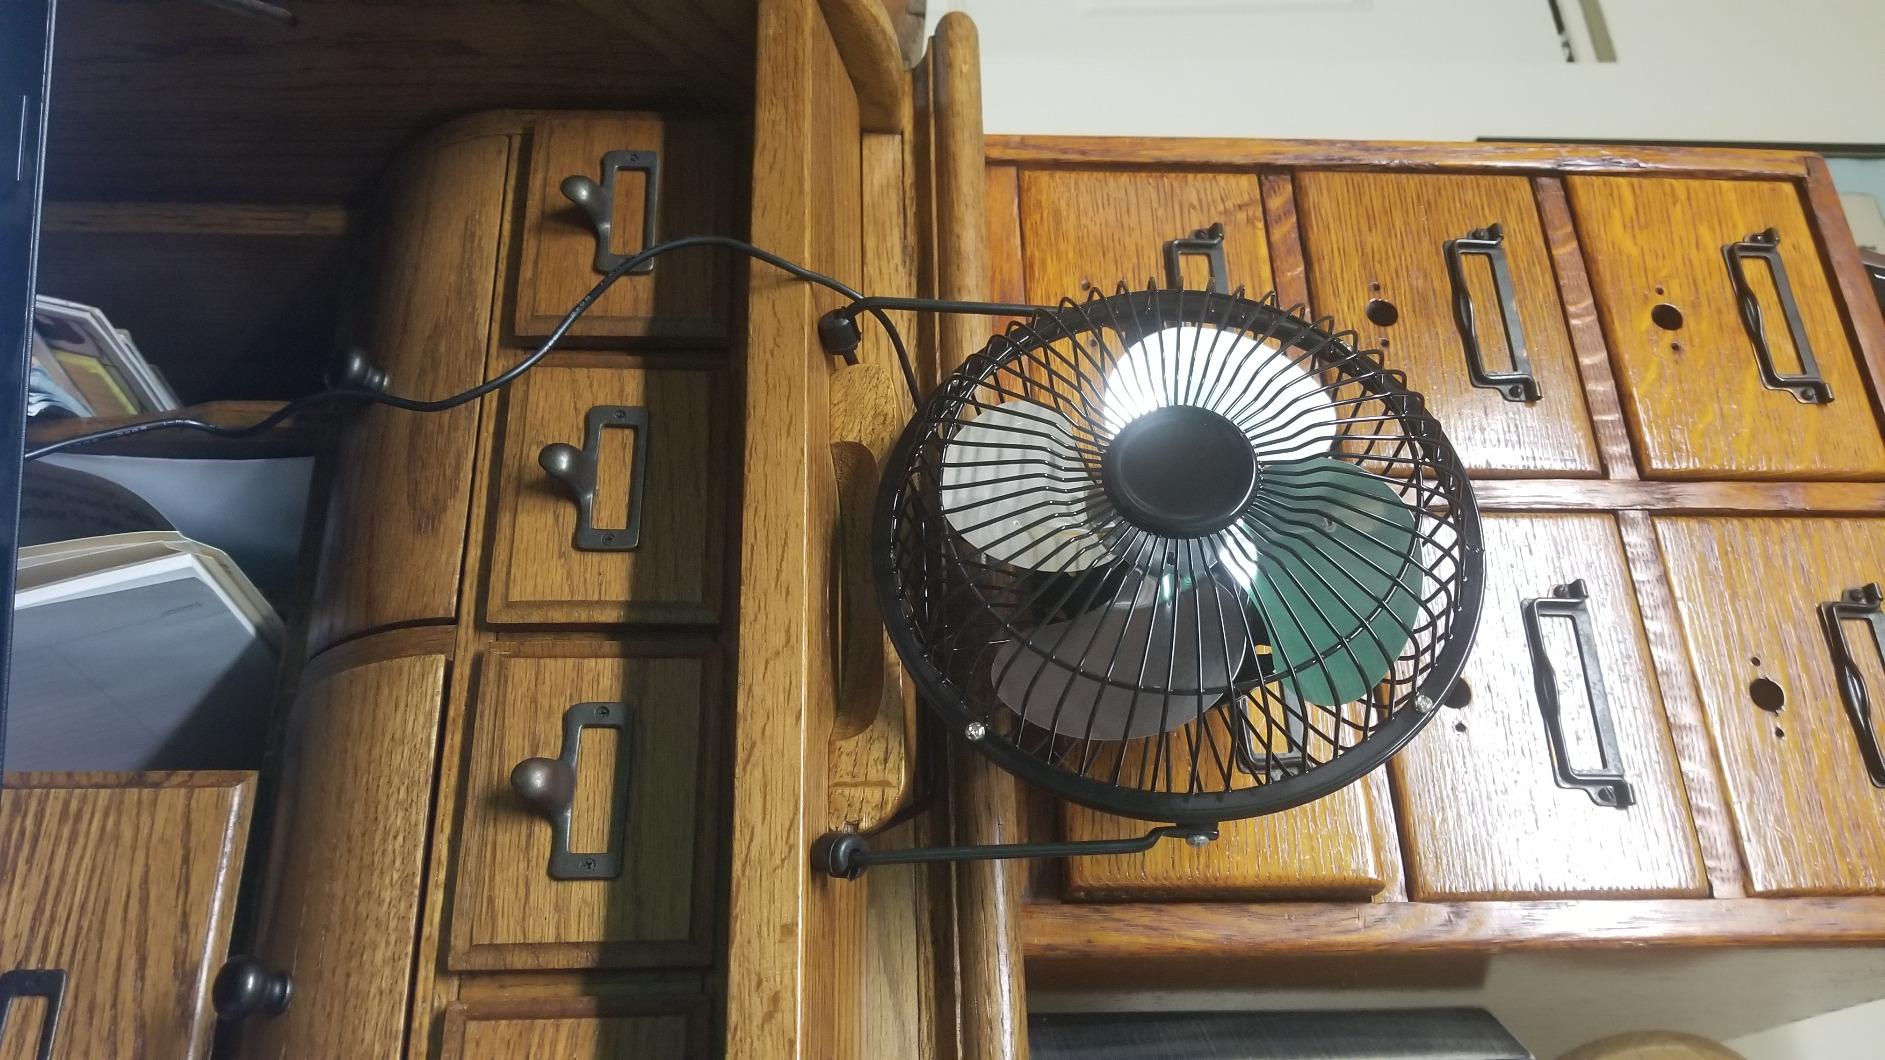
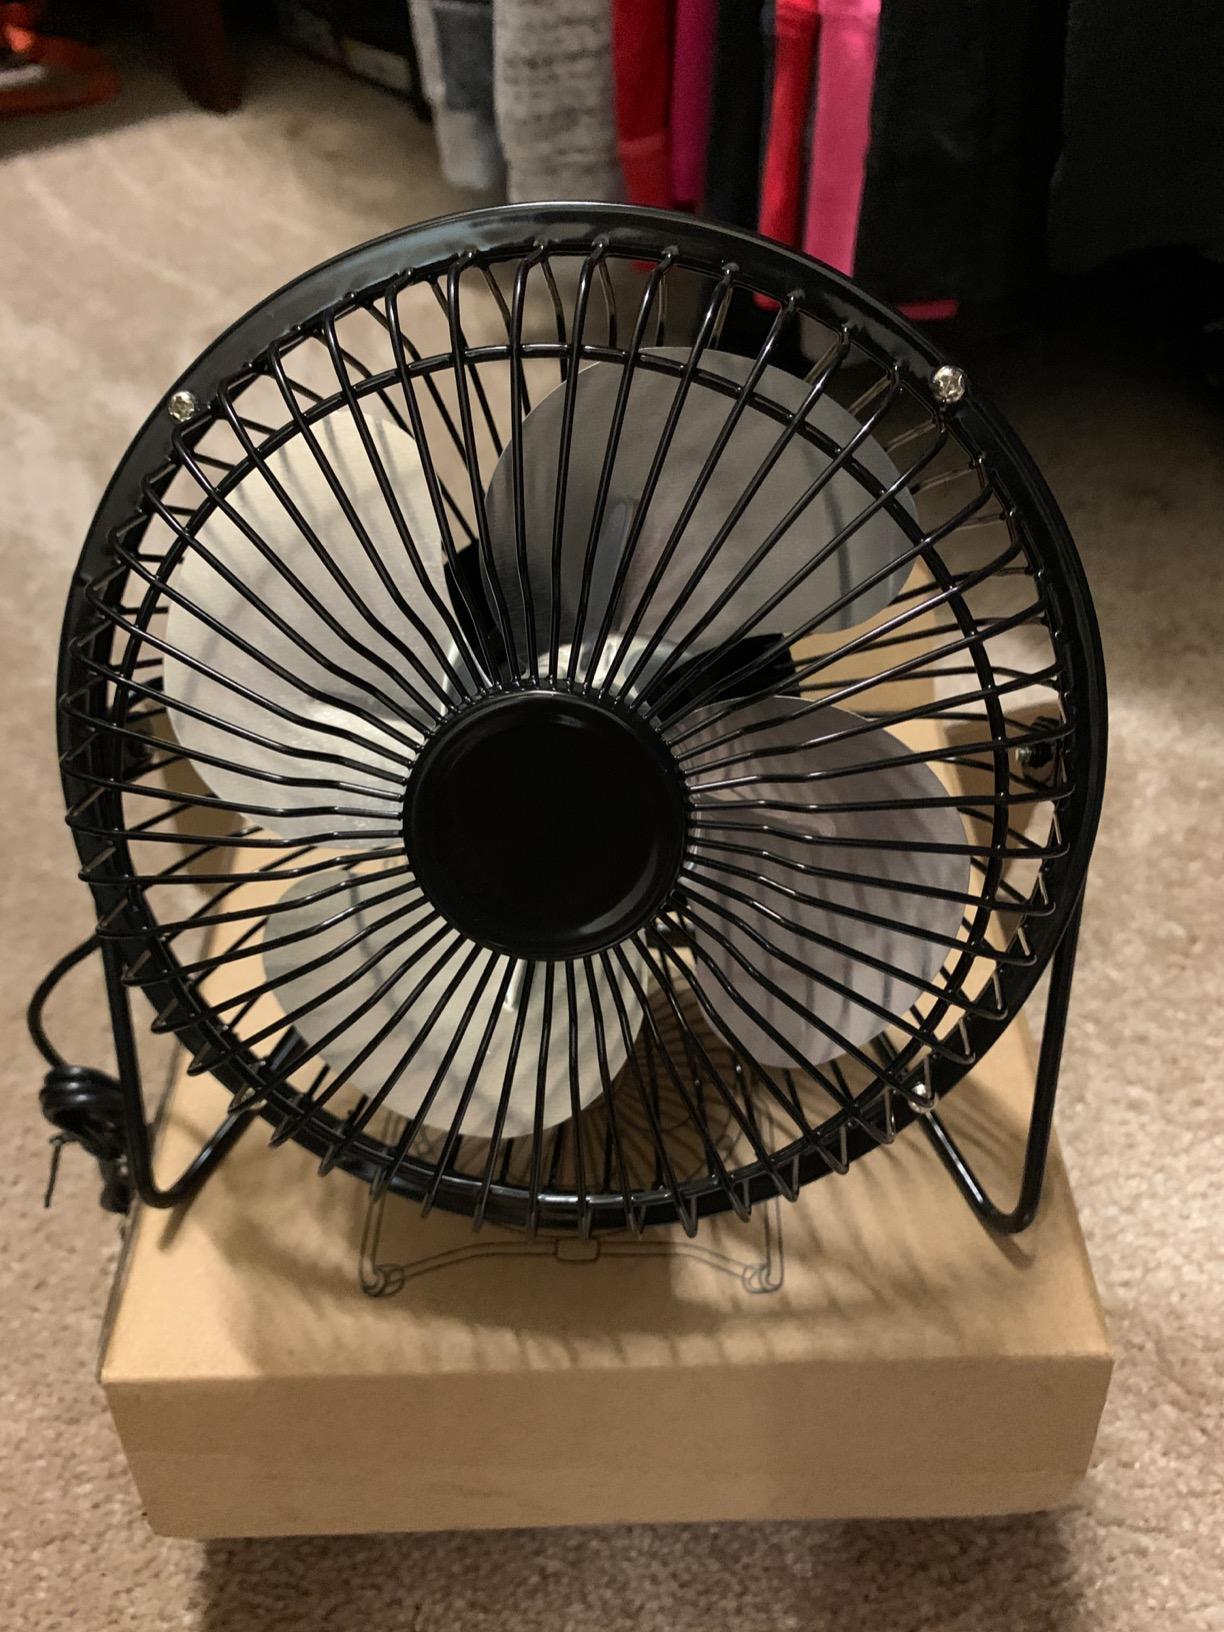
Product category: fan
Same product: yes